Acacia sensu lato

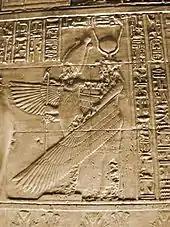
Egyptian goddess Isis

Egyptian mythology has associated the acacia tree with characteristics of the tree of life, such as in the Myth of Osiris and Isis.